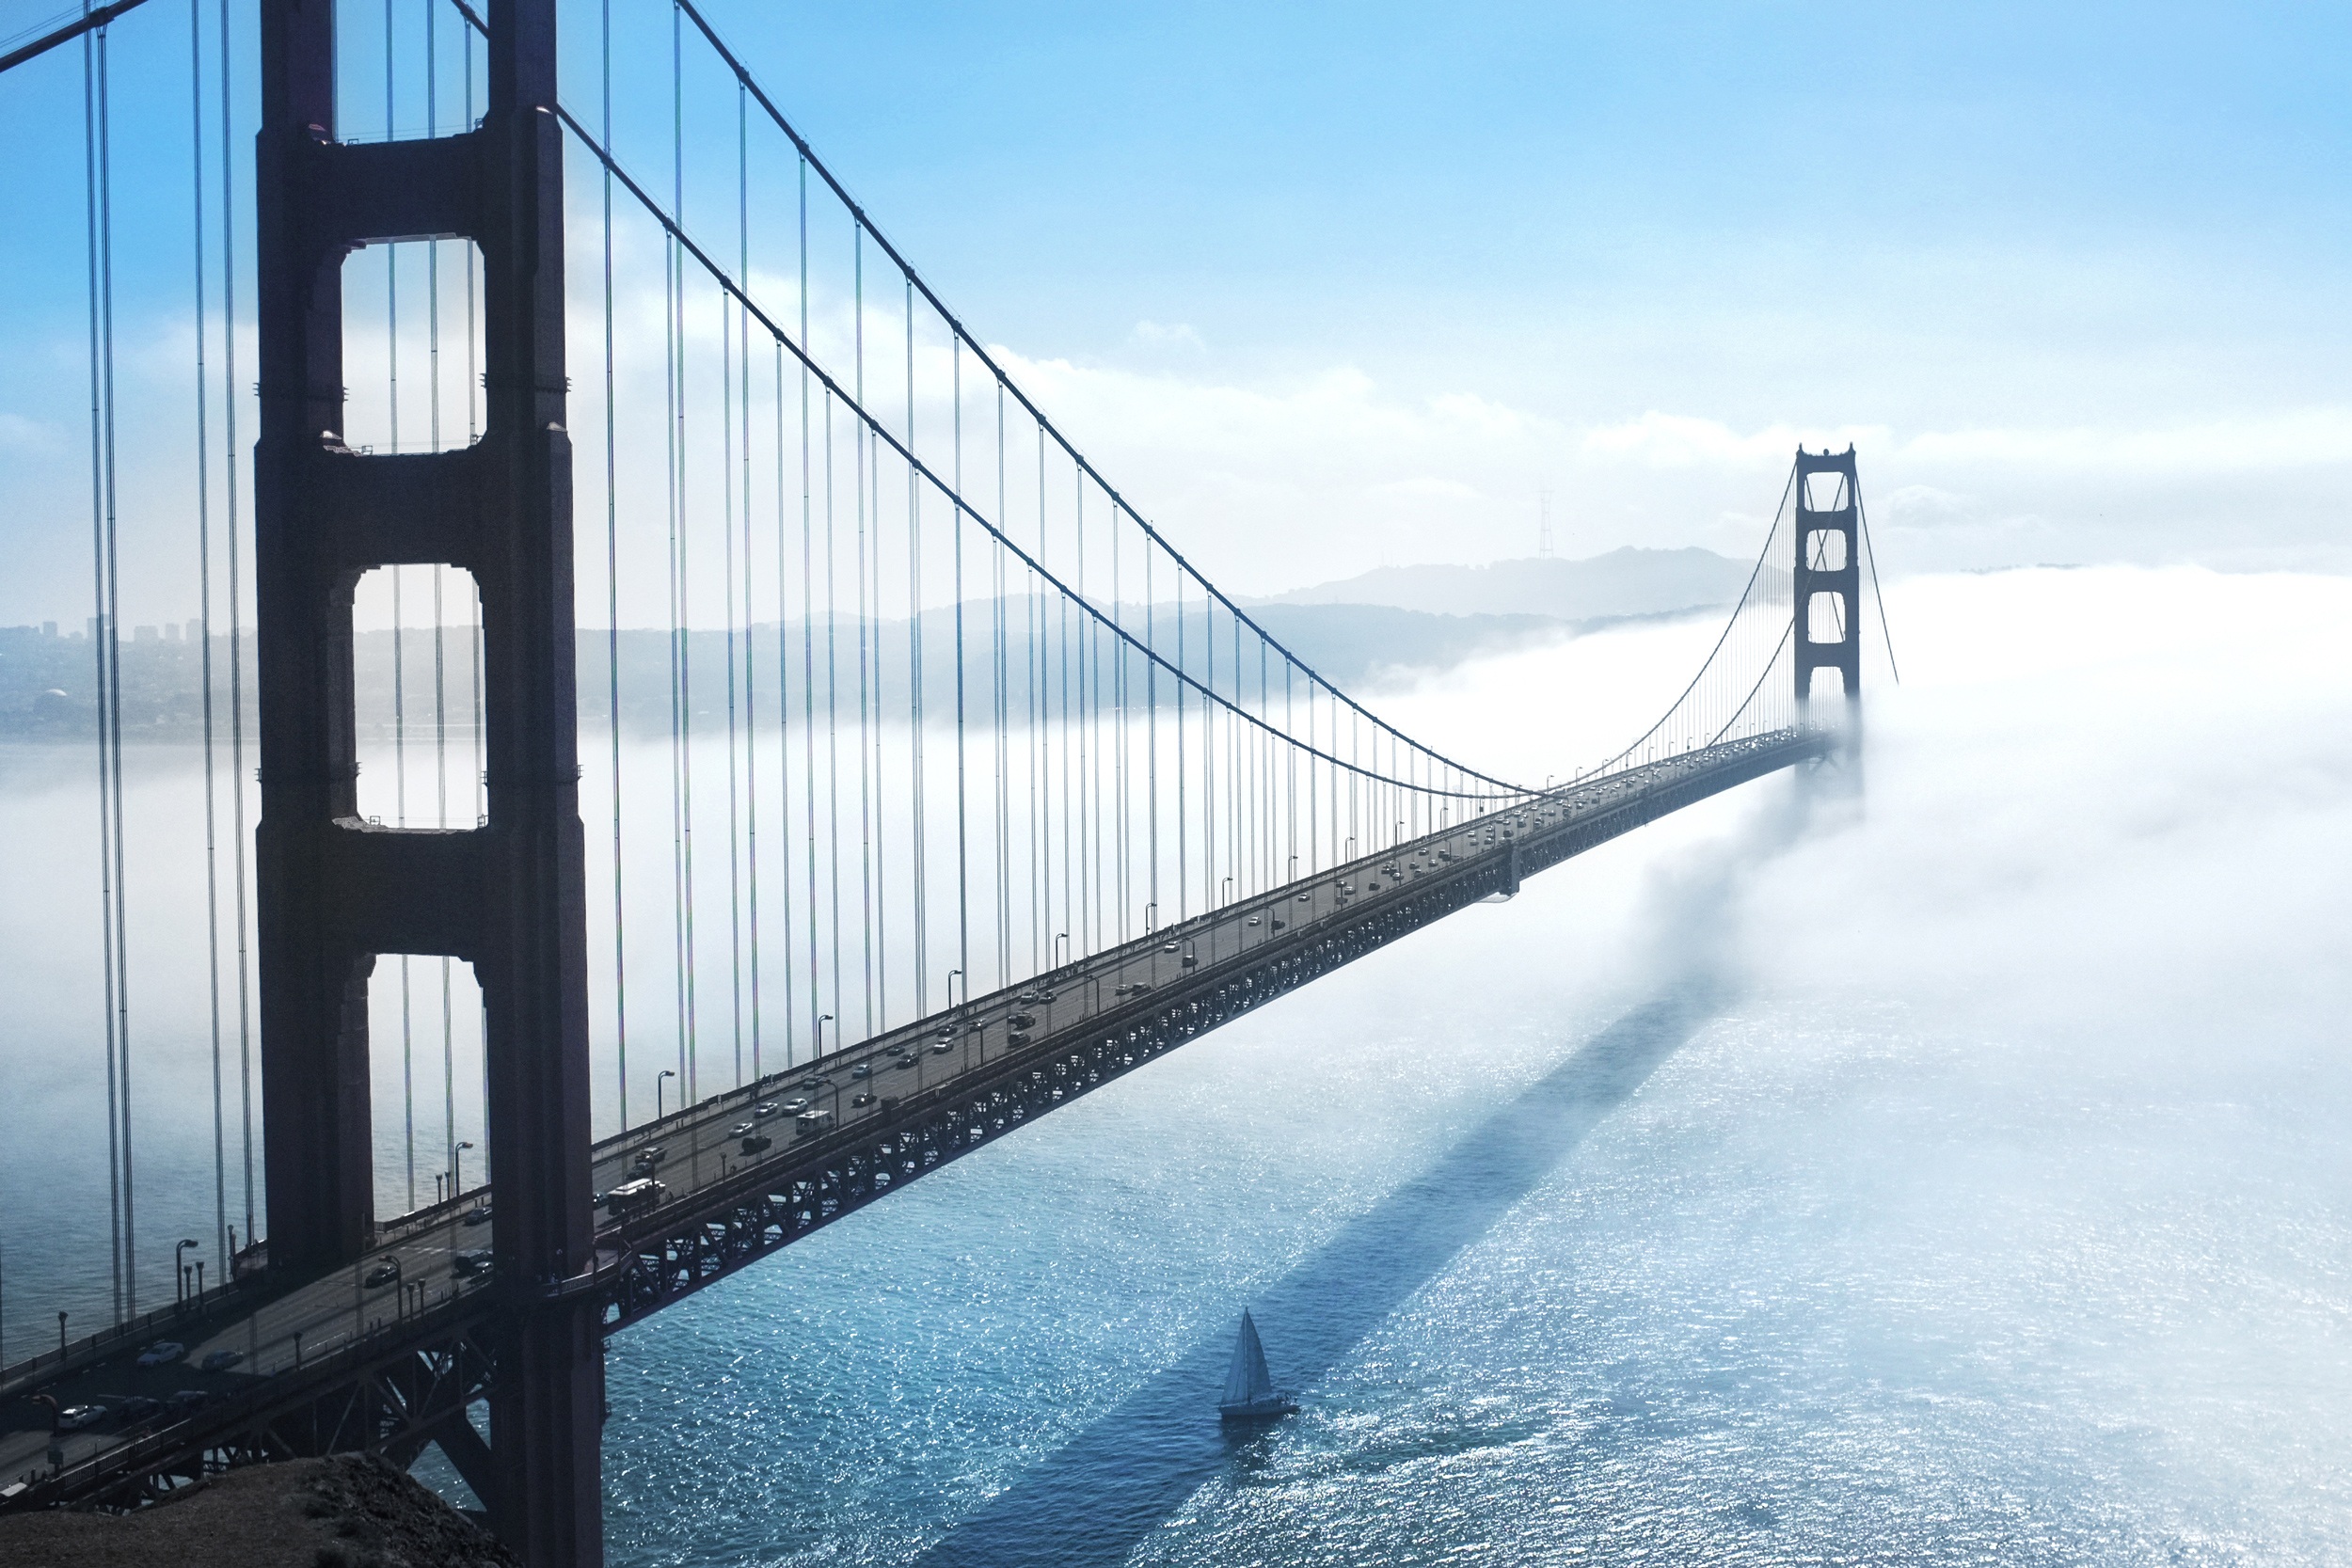
architecture, structure, fog, bridge, street, morning, building, suspension bridge, construction, line, golden, reflection, bay, landmark, suspension, gate, sailboat, san, pillars, scene, cables, famous, francisco, cable stayed bridge, nonbuilding structure